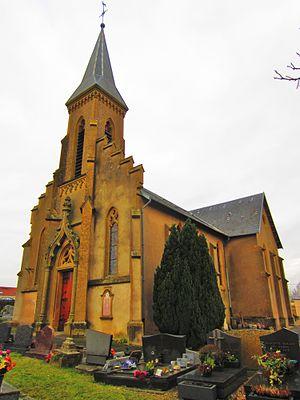
Mécleuves est une commune française située dans le département de la Moselle en région Grand Est.